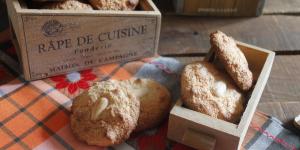
almendrados caseros